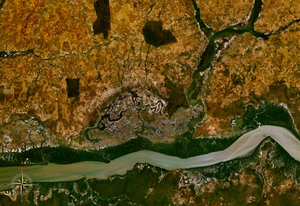
Cette liste recense les aires protégées de la Gambie.